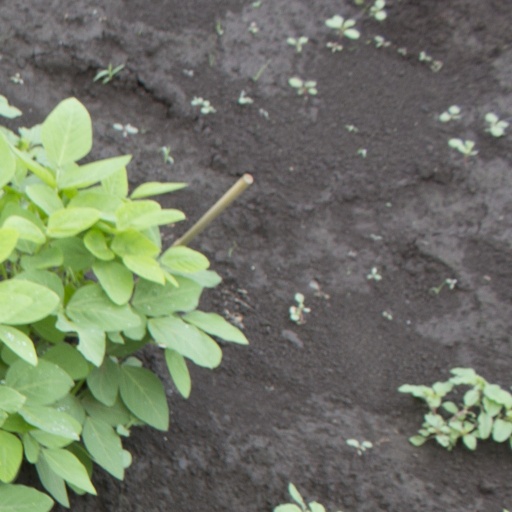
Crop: soybean